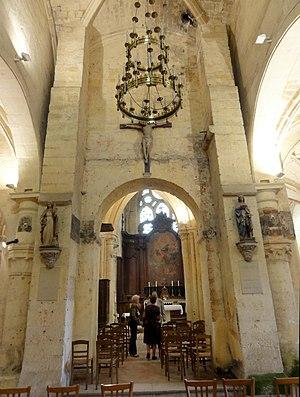
Intérieur de l'église (voir titre).
L'église Notre-Dame-de-l'Assomption de Montgeroult est une église catholique paroissiale située à Montgeroult, dans le Val-d'Oise, en Île-de-France. Fondée probablement vers 1070, l'église dépendait de l'abbaye de Saint-Denis sous tout l'Ancien Régime. Aucun élément concret ne confirme toutefois la tradition locale, selon laquelle un monastère aurait été associé à l'église avant la construction du château, et l'église ne constitue pas non plus l'ancienne chapelle du château. Pour un édifice d'aussi petites dimensions, son architecture atteint un très bon niveau, et son chœur possède même des galeries anciennement ouvertes sur combles. Les six travées orientales ont été édifiées en trois campagnes entre 1190 et 1240 environ, et reflètent les différentes étapes de développement de l'architecture gothique, jusqu'à l'apparition du style gothique rayonnant qui se manifeste sur l'étage supérieur du clocher. La base du clocher utilise des piliers antérieurs à tout le reste, et l'arc triomphal en plein cintre ouvrant sur la nef permet de faire remonter ces éléments aux débuts de la paroisse. La courte nef et ses deux bas-côtés sont les parties les plus récentes.